NC State Wolfpack men's basketball

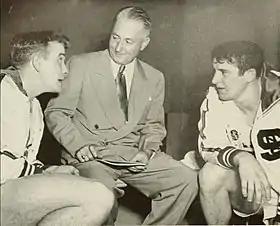
Players Dick Dickey and Sam Ranzino with coach Case in 1950.

Later that month, December 28–30, the first annual Dixie Classic tournament was held in Reynolds. The Dixie Classic was a three-day tournament held each December until 1961 that matched the four Tobacco Road schools of NC State, North Carolina, Duke, and Wake Forest against four of the top teams from across the country. In its time the Dixie Classic became the largest regular season tournament in college basketball. After finishing the season at 27–6 and winning its fourth consecutive Southern Conference tournament, the Wolfpack received invitations to both the National Invitation Tournament and the NCAA Division I men's basketball tournament. Case declined the NIT bid and accepted the invitation to the program's first ever NCAA Tournament. The team defeated Holy Cross before losing to eventual champion City College of New York, 78–73. NC State went on to defeat Baylor in the third-place game, 53–41. The Wolfpack won its fifth consecutive Southern Conference title in 1951 and its sixth the following year. Both seasons ended in early exits from the NCAA Tournament, though. In 1951 State defeated Villanova in the first round before losing to Illinois. In 1952 the team lost in the first round to St. John's and future North Carolina head coach Frank McGuire.